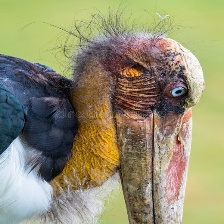
Species: LESSER ADJUTANT
Scientific name: LEPTOPTILOS JAVANICUS
ImageNet parent category: white_stork